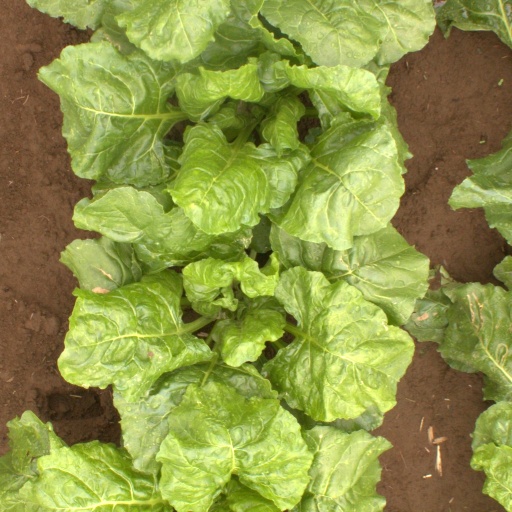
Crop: sugar beet